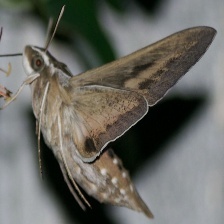
Species: WHITE LINED SPHINX MOTH